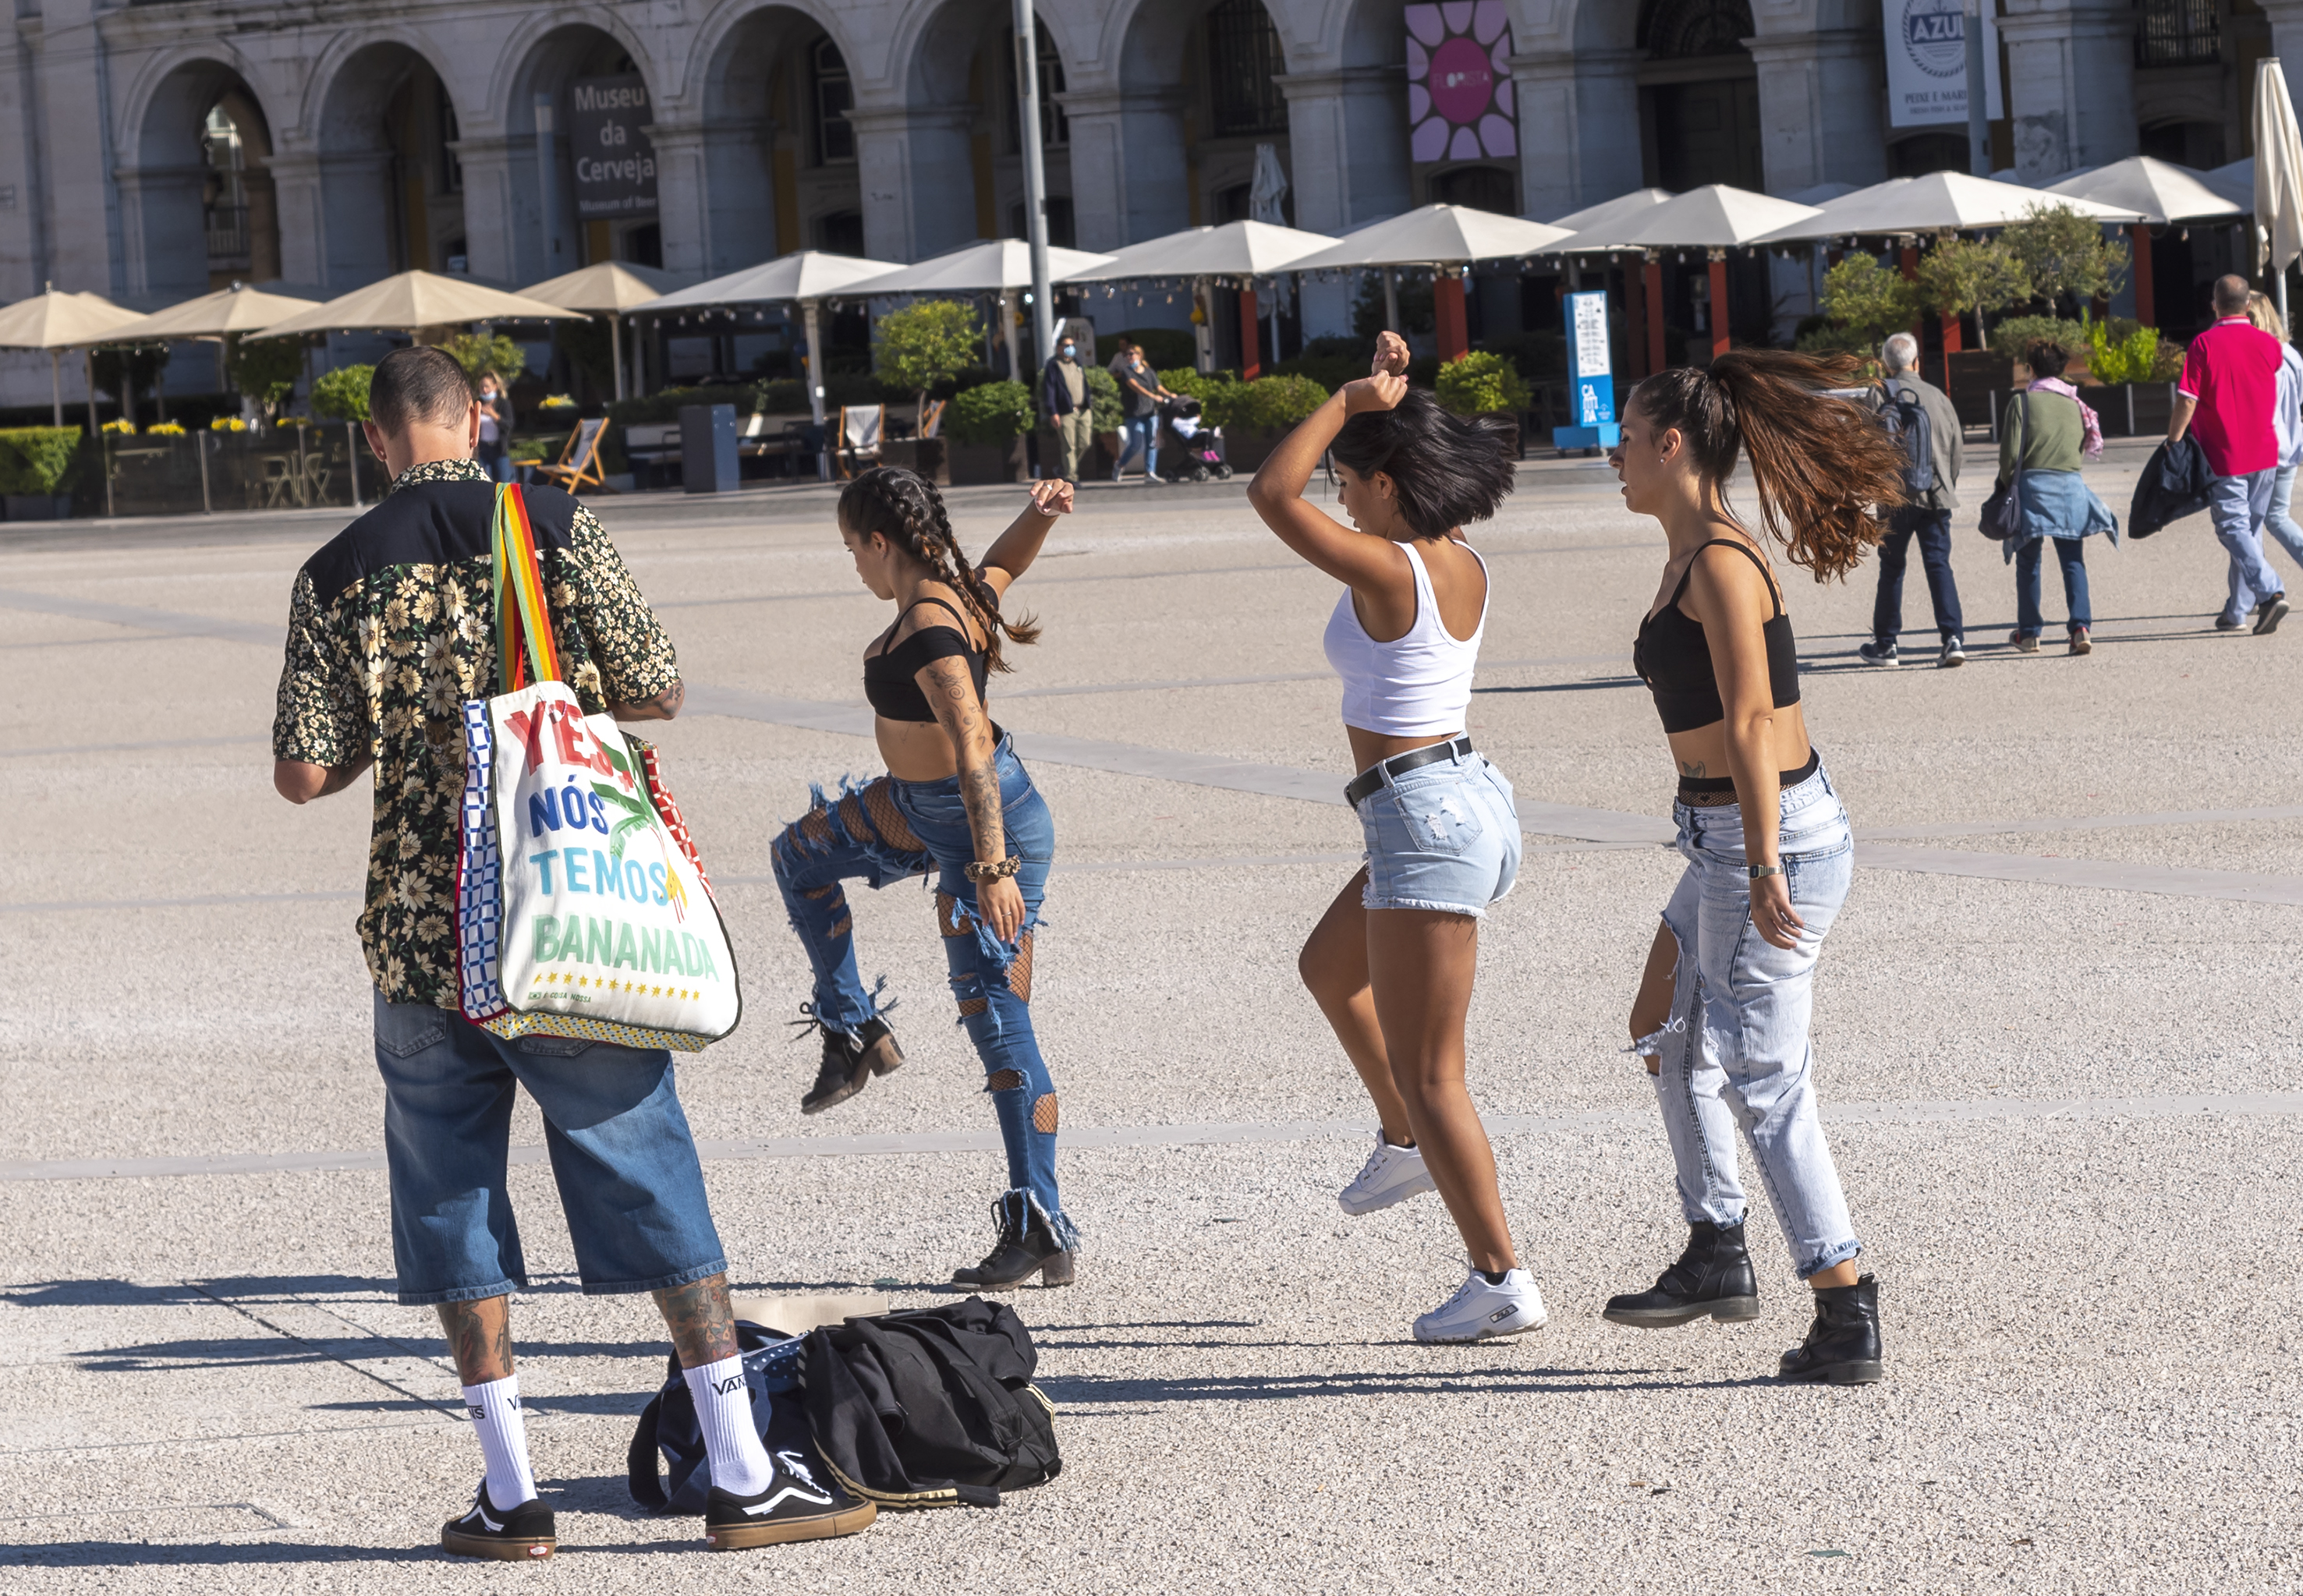
girls, dance, rehearsal, footwear, shorts, building, Luggage and bags, thigh, sneakers, bag, waist, leisure, travel, human leg, road, event, fun, pedestrian, handbag, backpack, entertainment, eyewear, city, street, boot, performing arts, fashion accessory, walking, musician, tourism, uniform, crowd, vacation, public event, recreation, festival